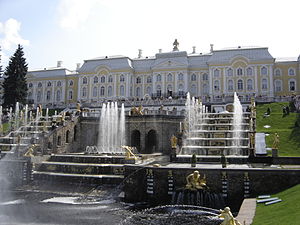
Palads / Paladser / Europa / Rusland
Peterhof (1709—1755) i Petergof.
Et palads er en storslået bopæl, der er bolig eller hjemsted for et statsoverhoved eller en anden dignitar som en biskop eller en ærkebiskop. Selve ordet stammer fra det latinske navn Palātium for Palatinerhøjen, en af det syv høje i Rom. I Europa anvendes udtrykket også om overdådige private boliger for aristokratiet. Mange historiske paladser bliver i dag brugt til andre formål såsom parlamenter, museer, hoteller eller kontorbygninger. Ordet bruges undertiden også til at beskrive en overdådigt udsmykket bygning, som anvendes til offentlig underholdning eller udstillinger.